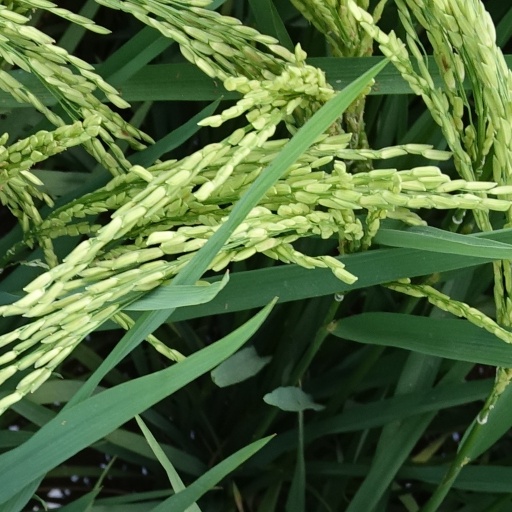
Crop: rice